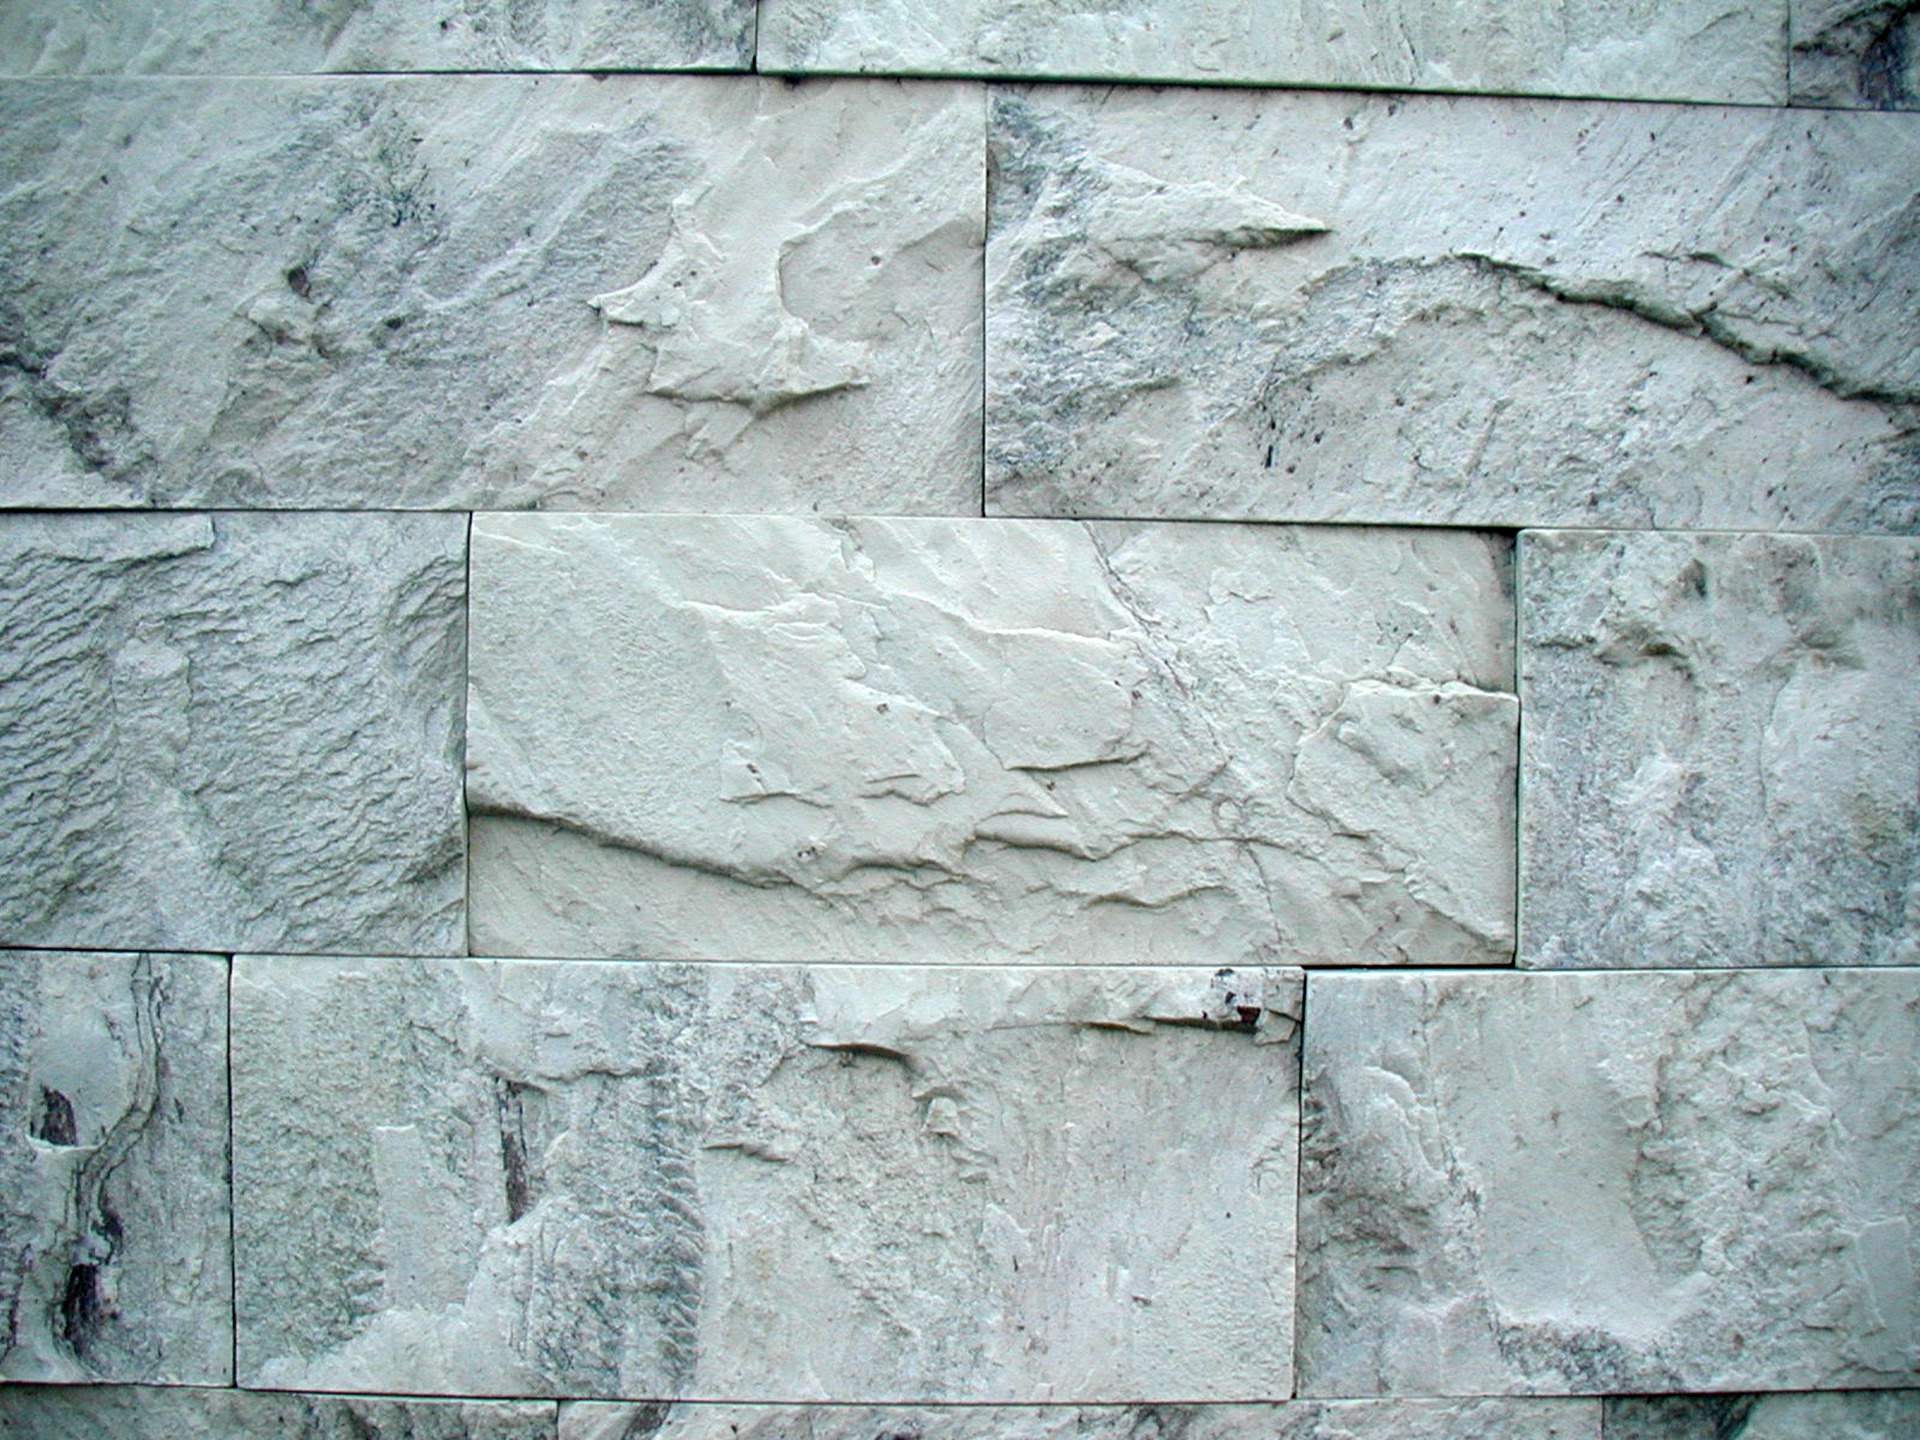
rock, structure, texture, floor, wall, stone, stone wall, brick, material, relief, plaster, ancient history